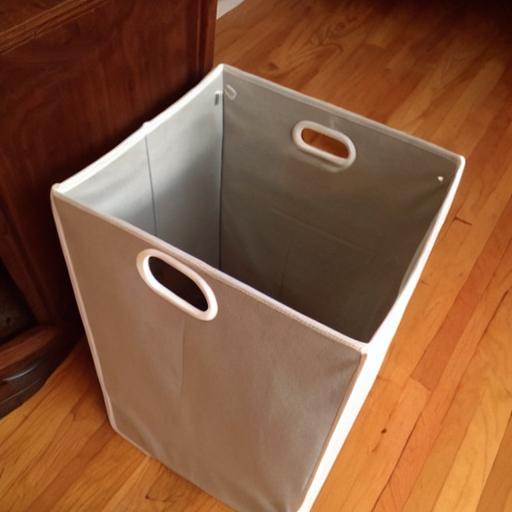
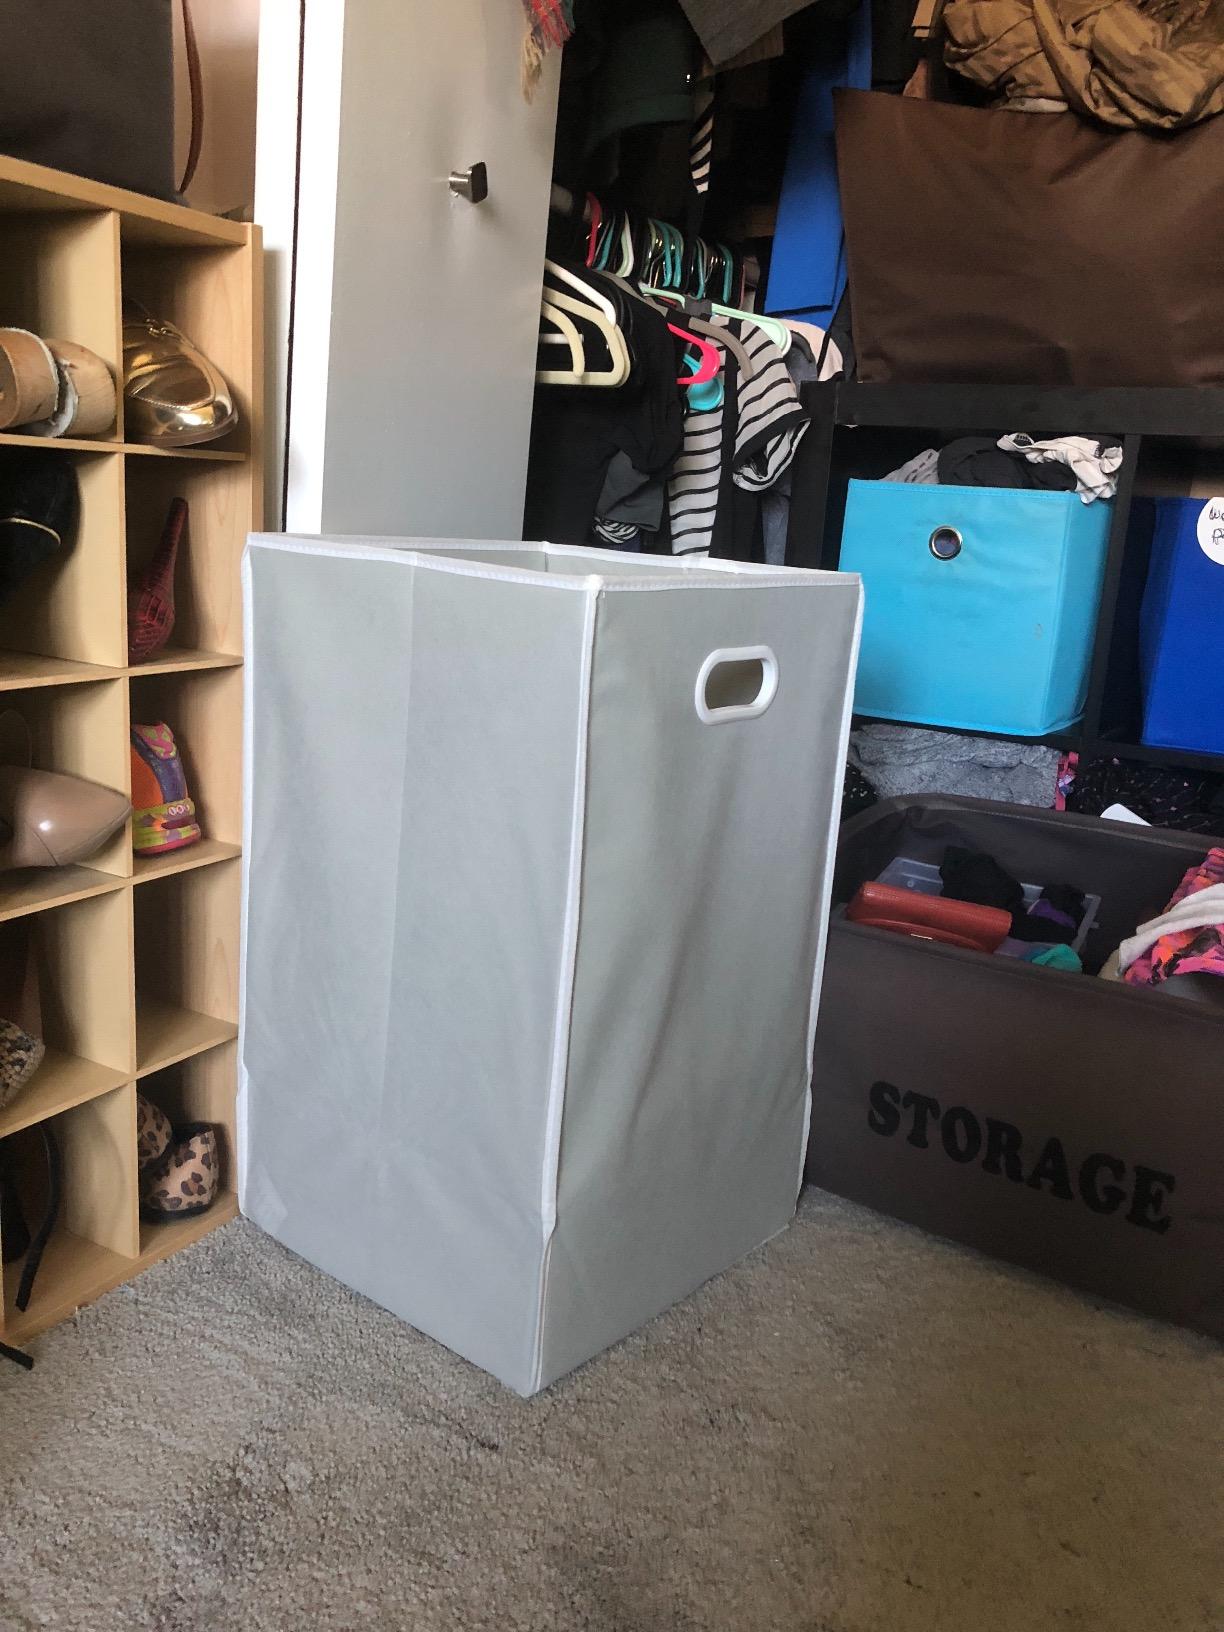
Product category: items_hamper
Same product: no